Ferdinand Nicolai Roll

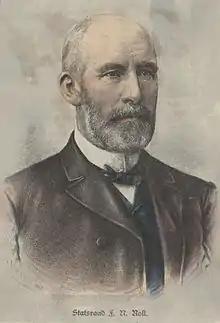
Ferdinand Nicolai Roll

Ferdinand Nicolai Roll (28 May 1831 – 28 February 1921) was a Norwegian jurist and politician for the Conservative Party.